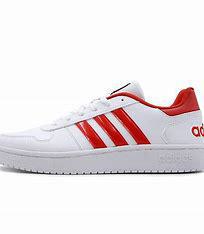
Brand: adidas
Model: NEO Hoops 2 Skate